Salsola tragus

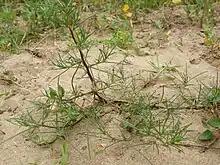
Immature specimen of , with juvenile foliage. Young plants are edible.

The plant is considered edible when young, and the young shoots can be harvested and eaten. As the plant matures, it becomes too woody, bitter, and spiny to be considered edible. The young shoots can be eaten raw in salads, and are reported to be even more flavorful when cooked as a pot herb. Young plants are also reported as good fodder for livestock. Some varieties of Russian thistle can contain above average levels of oxalic acid, particularly in older plants, and people who are sensitive to oxalic acid should avoid the genus as it is a severe allergen for some people. Oxalates in certain vegetables contribute to gout and are a causative agent in certain types of kidney stones and bladder stones, therefore "K. tragus" is not recommended for people with a history of such conditions or whom have diabetic kidney disease. People who have adverse reactions to eating spinach, which also can have high levels of oxalates, should avoid consumption of Russian thistle.